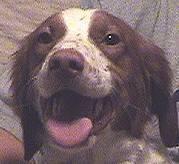
dog